Quincy Amarikwa

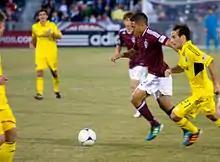
Amarikwa playing for the Colorado Rapids

After 25 games for San Jose and one goal, he was traded to Colorado Rapids in April 2010 in exchange for a second-round selection in the 2012 MLS SuperDraft. Amarikwa made 31 league appearances for Colorado scoring three goals and was a member of the side that captured the 2010 MLS Cup.